Island Line (brand)

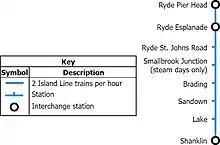
Island Line services map

Island Line is a brand of South Western Railway which runs the Island Line on the Isle of Wight. A stand-alone franchise from 1996 until 2007, it then became part of the South Western franchise operated by South West Trains until August 2017, 2017-2025 by South Western Railway (First/MTR). Since 25 May 2025, it is operated by government-owned South Western Railway.